Volkswagen LT

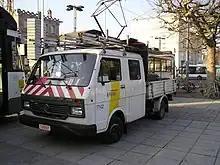
First generation, post-facelift LT

The first facelift in 1983 changed mostly the interior, at the same time as the engine cover was changed and the turbo-diesel and inline-6 petrol engines were introduced. A redesigned dashboard was added and various other small things were changed. The undercarriage had an additional third wheelbase as an option for platform-type vehicles, at up to 4.6 metres in length.